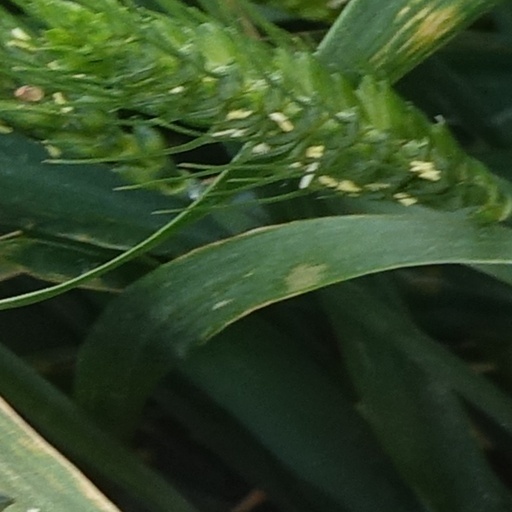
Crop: wheat